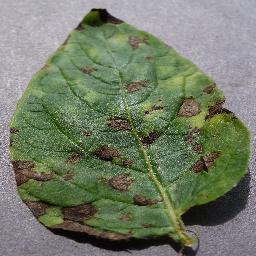
Etiqueta: Tizon_Temprano